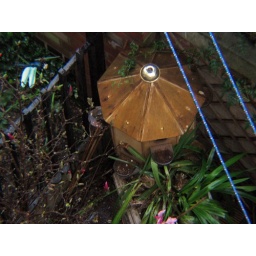
Squirrel in a bird house